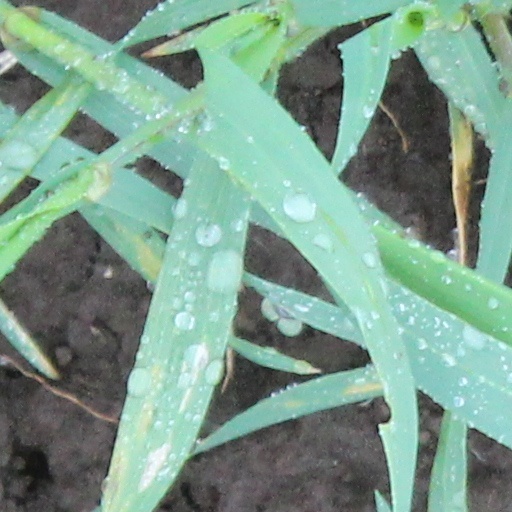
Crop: wheat